Fall Creek Meeting House

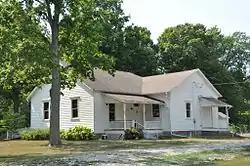

The Fall Creek Meeting House is a historic Quaker meeting house located approximately east of Pendleton, Indiana, United States, on State Road 38 in Fall Creek Township, Madison County, Indiana.